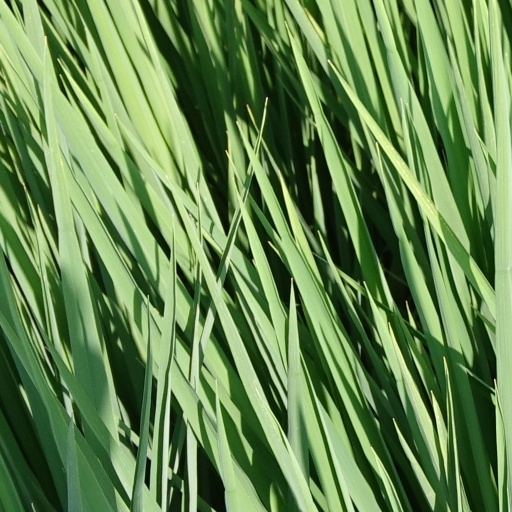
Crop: rice